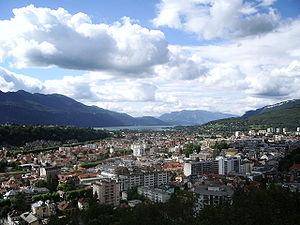
Le parc du Bois Vidal, ou simplement le Bois Vidal, est un parc forestier situé en France sur la commune d'Aix-les-Bains, dans le département de la Savoie en région Auvergne-Rhône-Alpes.